Rational Youth

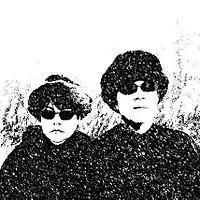
Rational Youth July.4.2017 Tracy Howe & Gaenor Howe.

Rational Youth was a Canadian new wave synth-pop band that was originally active between 1981 and 1986, and at various points up until the end of 2021.